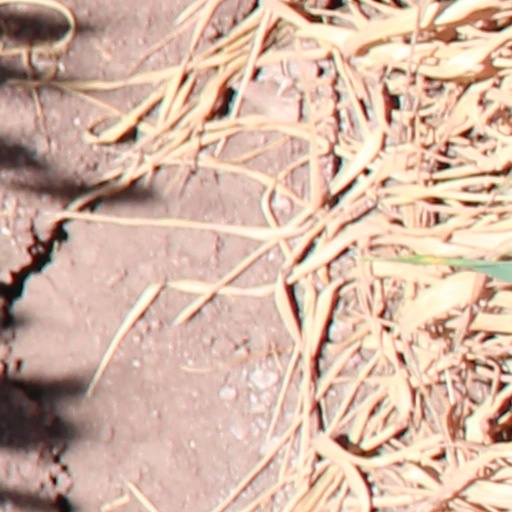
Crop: wheat